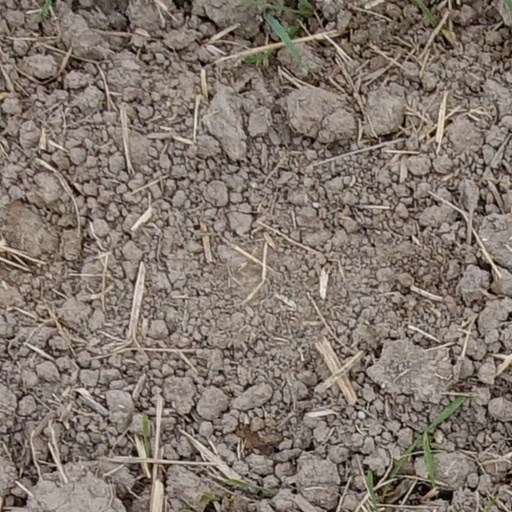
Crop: wheat